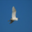
Label: bird